List of Chengdu J-7 variants

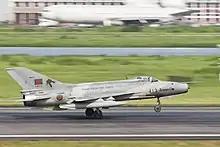
Bangladesh Air Force F-7MB

J/F-7M Air Guard series has the most models within the series. Initially intended for domestic use, but that plan was cancelled after the budget was cut, the series became a major export success, and received the name Air Guard. Most models of the series are equipped with British avionics, which were later on produced in China as part of a technology transfer deal. The general designer of most of these models is the same as that of the J-7I & J-7II, Tu Jida. Due to the urgent delivery schedule of the first customer, a multipronged approach was taken to expedite development. Several different prototypes were developed to test various subsystems of the aircraft. Development began at the end of 1978, with negotiations starting on March 3, 1979. After 10 rounds of negotiation that lasted 16 months, a deal was signed on June 30, 1980, which included a technology transfer. The entire J-/F-7M Air Guard program took six years to complete; the models produced are listed below: